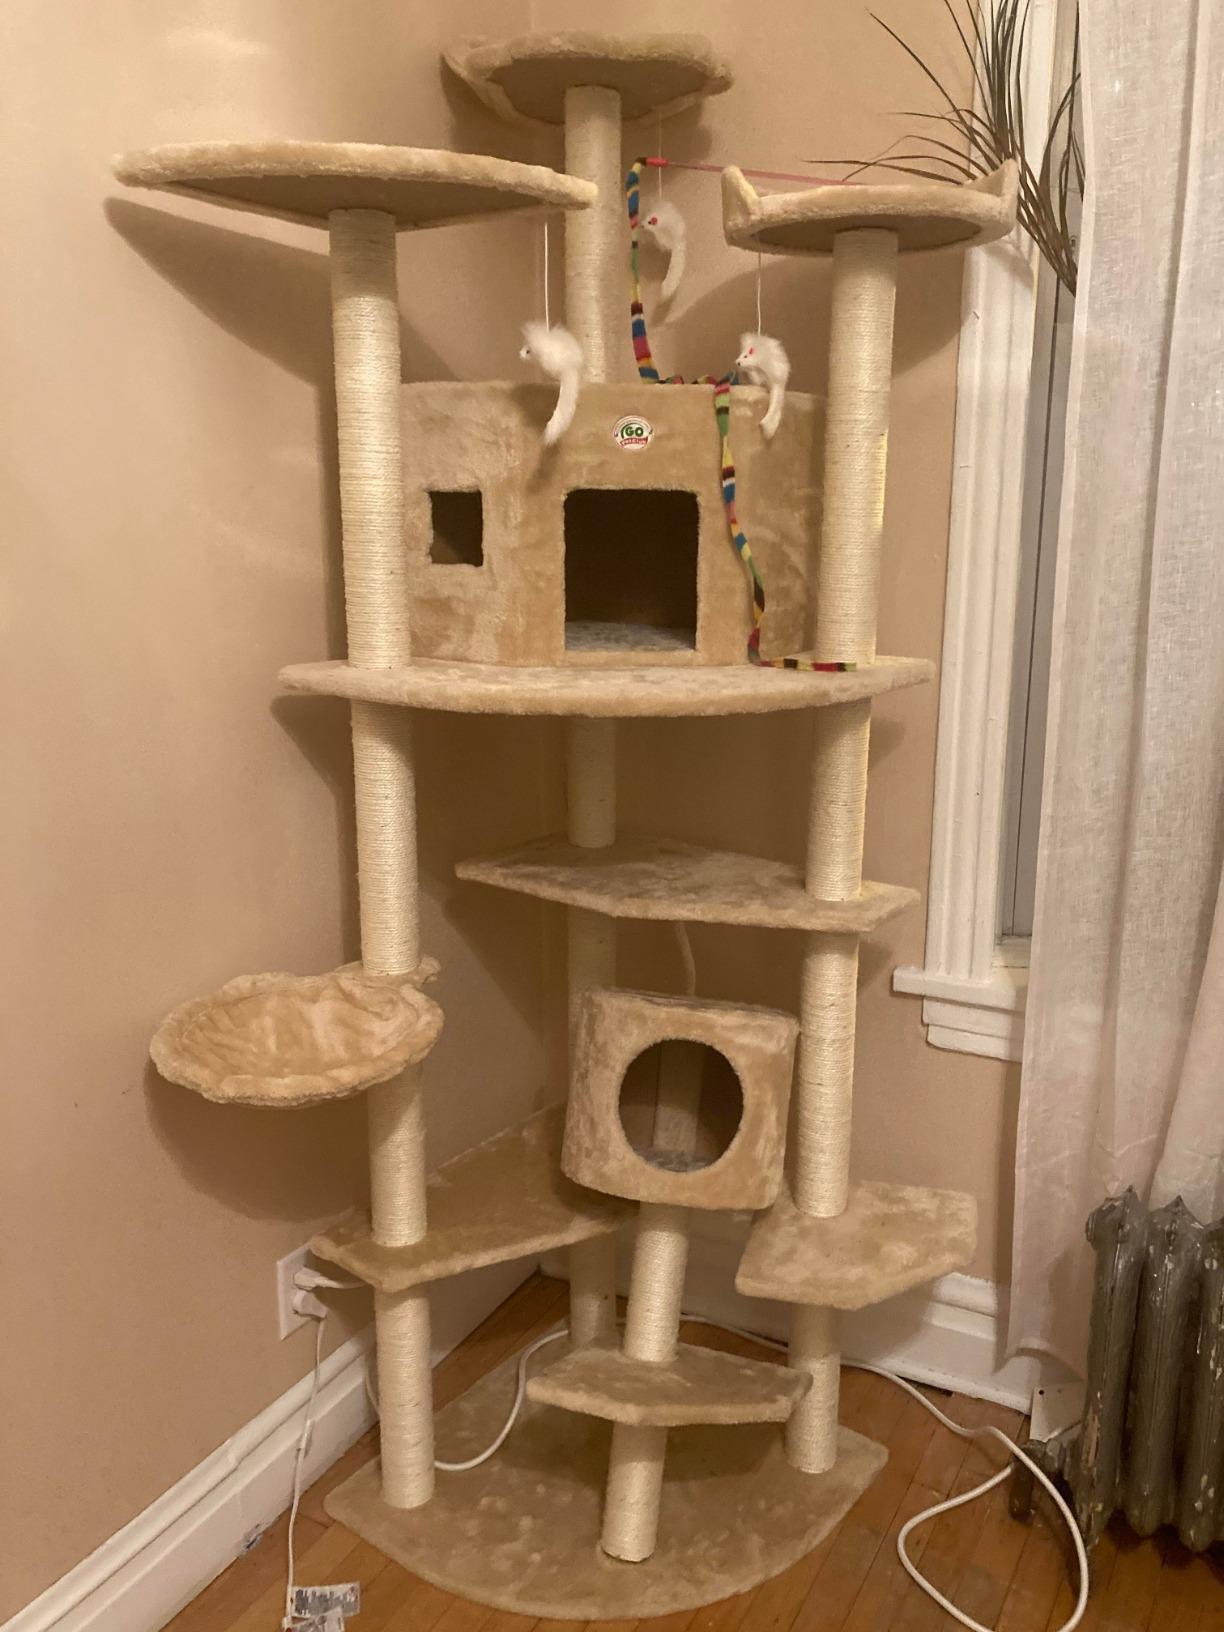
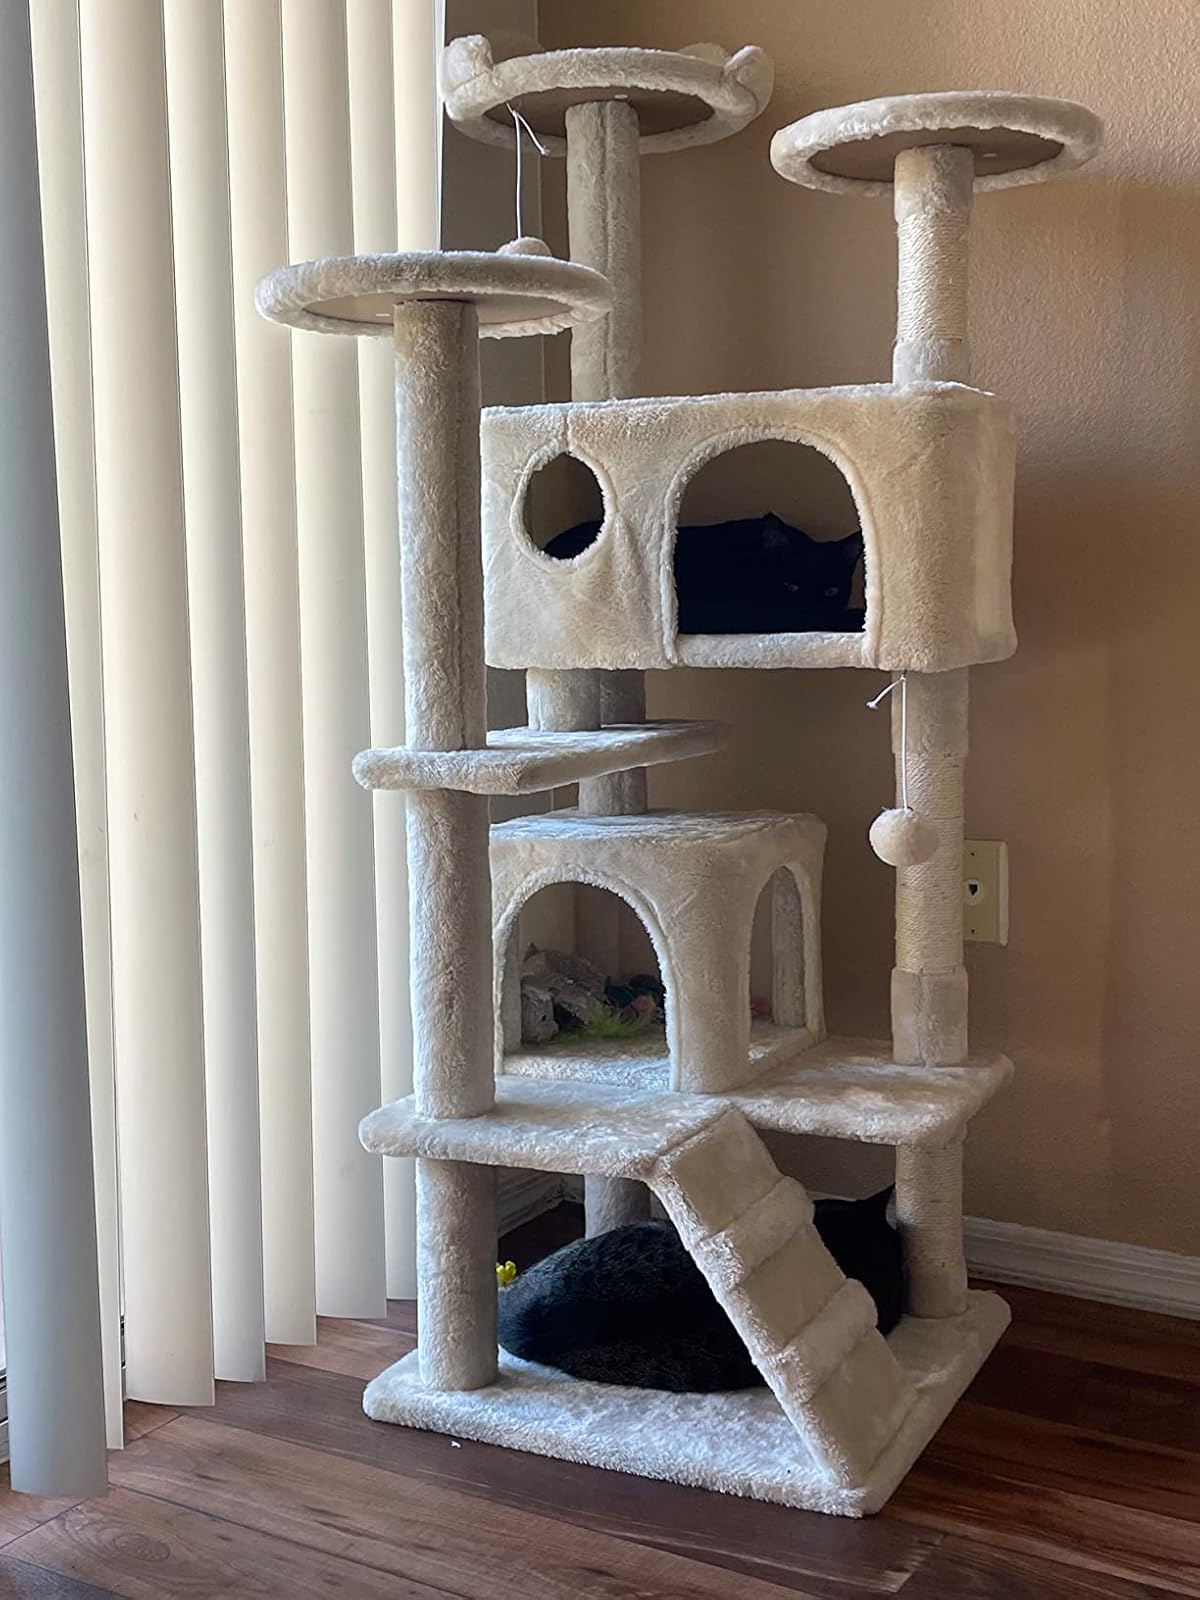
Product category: items_cat tree
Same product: no